Jan de Bakker

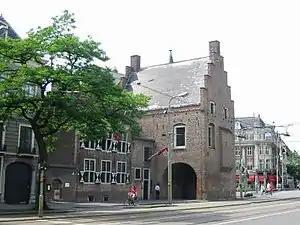
Gevangenpoort in The Hague where Jan de Bakker was incarcerated prior to his execution in 1525

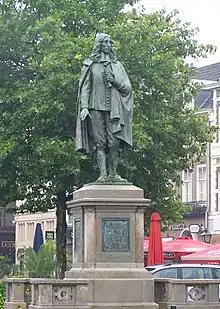
Statue of Johan de Witt at De Plaats in The Hague. His two fingers point at the place where he was lynched in 1672. This is also the place where Jan de Bakker was executed in 1525.

Jan Jansz de Bakker van Woerden (Latin name: ; 1499 – 15 September 1525) was a Roman Catholic priest who was the first priest in the Northern Netherlands to be put to death as a direct result of his beliefs.